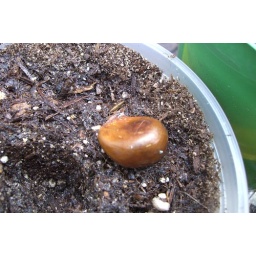
Germinated on a damp paper towel in a plastic bag, and about to be planted.